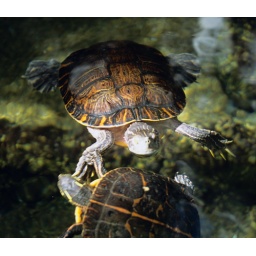
The water was so clear it looked like the turtles were getting aroud by levitating.